Replay review in gridiron football

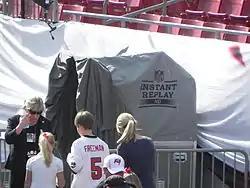
Instant Replay booth at Raymond James Stadium

If a play is overturned, the official is also responsible for making any related revisions to the game clock if applicable, especially in late, game-ending situations. For instance, if a player makes a reception and runs a long distance, several seconds may run off the game clock. If the play is challenged and the catch overturned, the game clock is reset to have stopped at the moment of incompletion, adding time back to the clock.